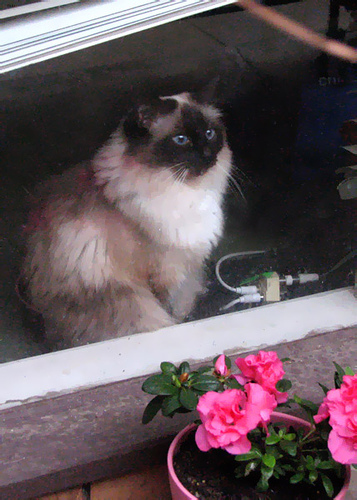
Animal: cat
Breed: birman